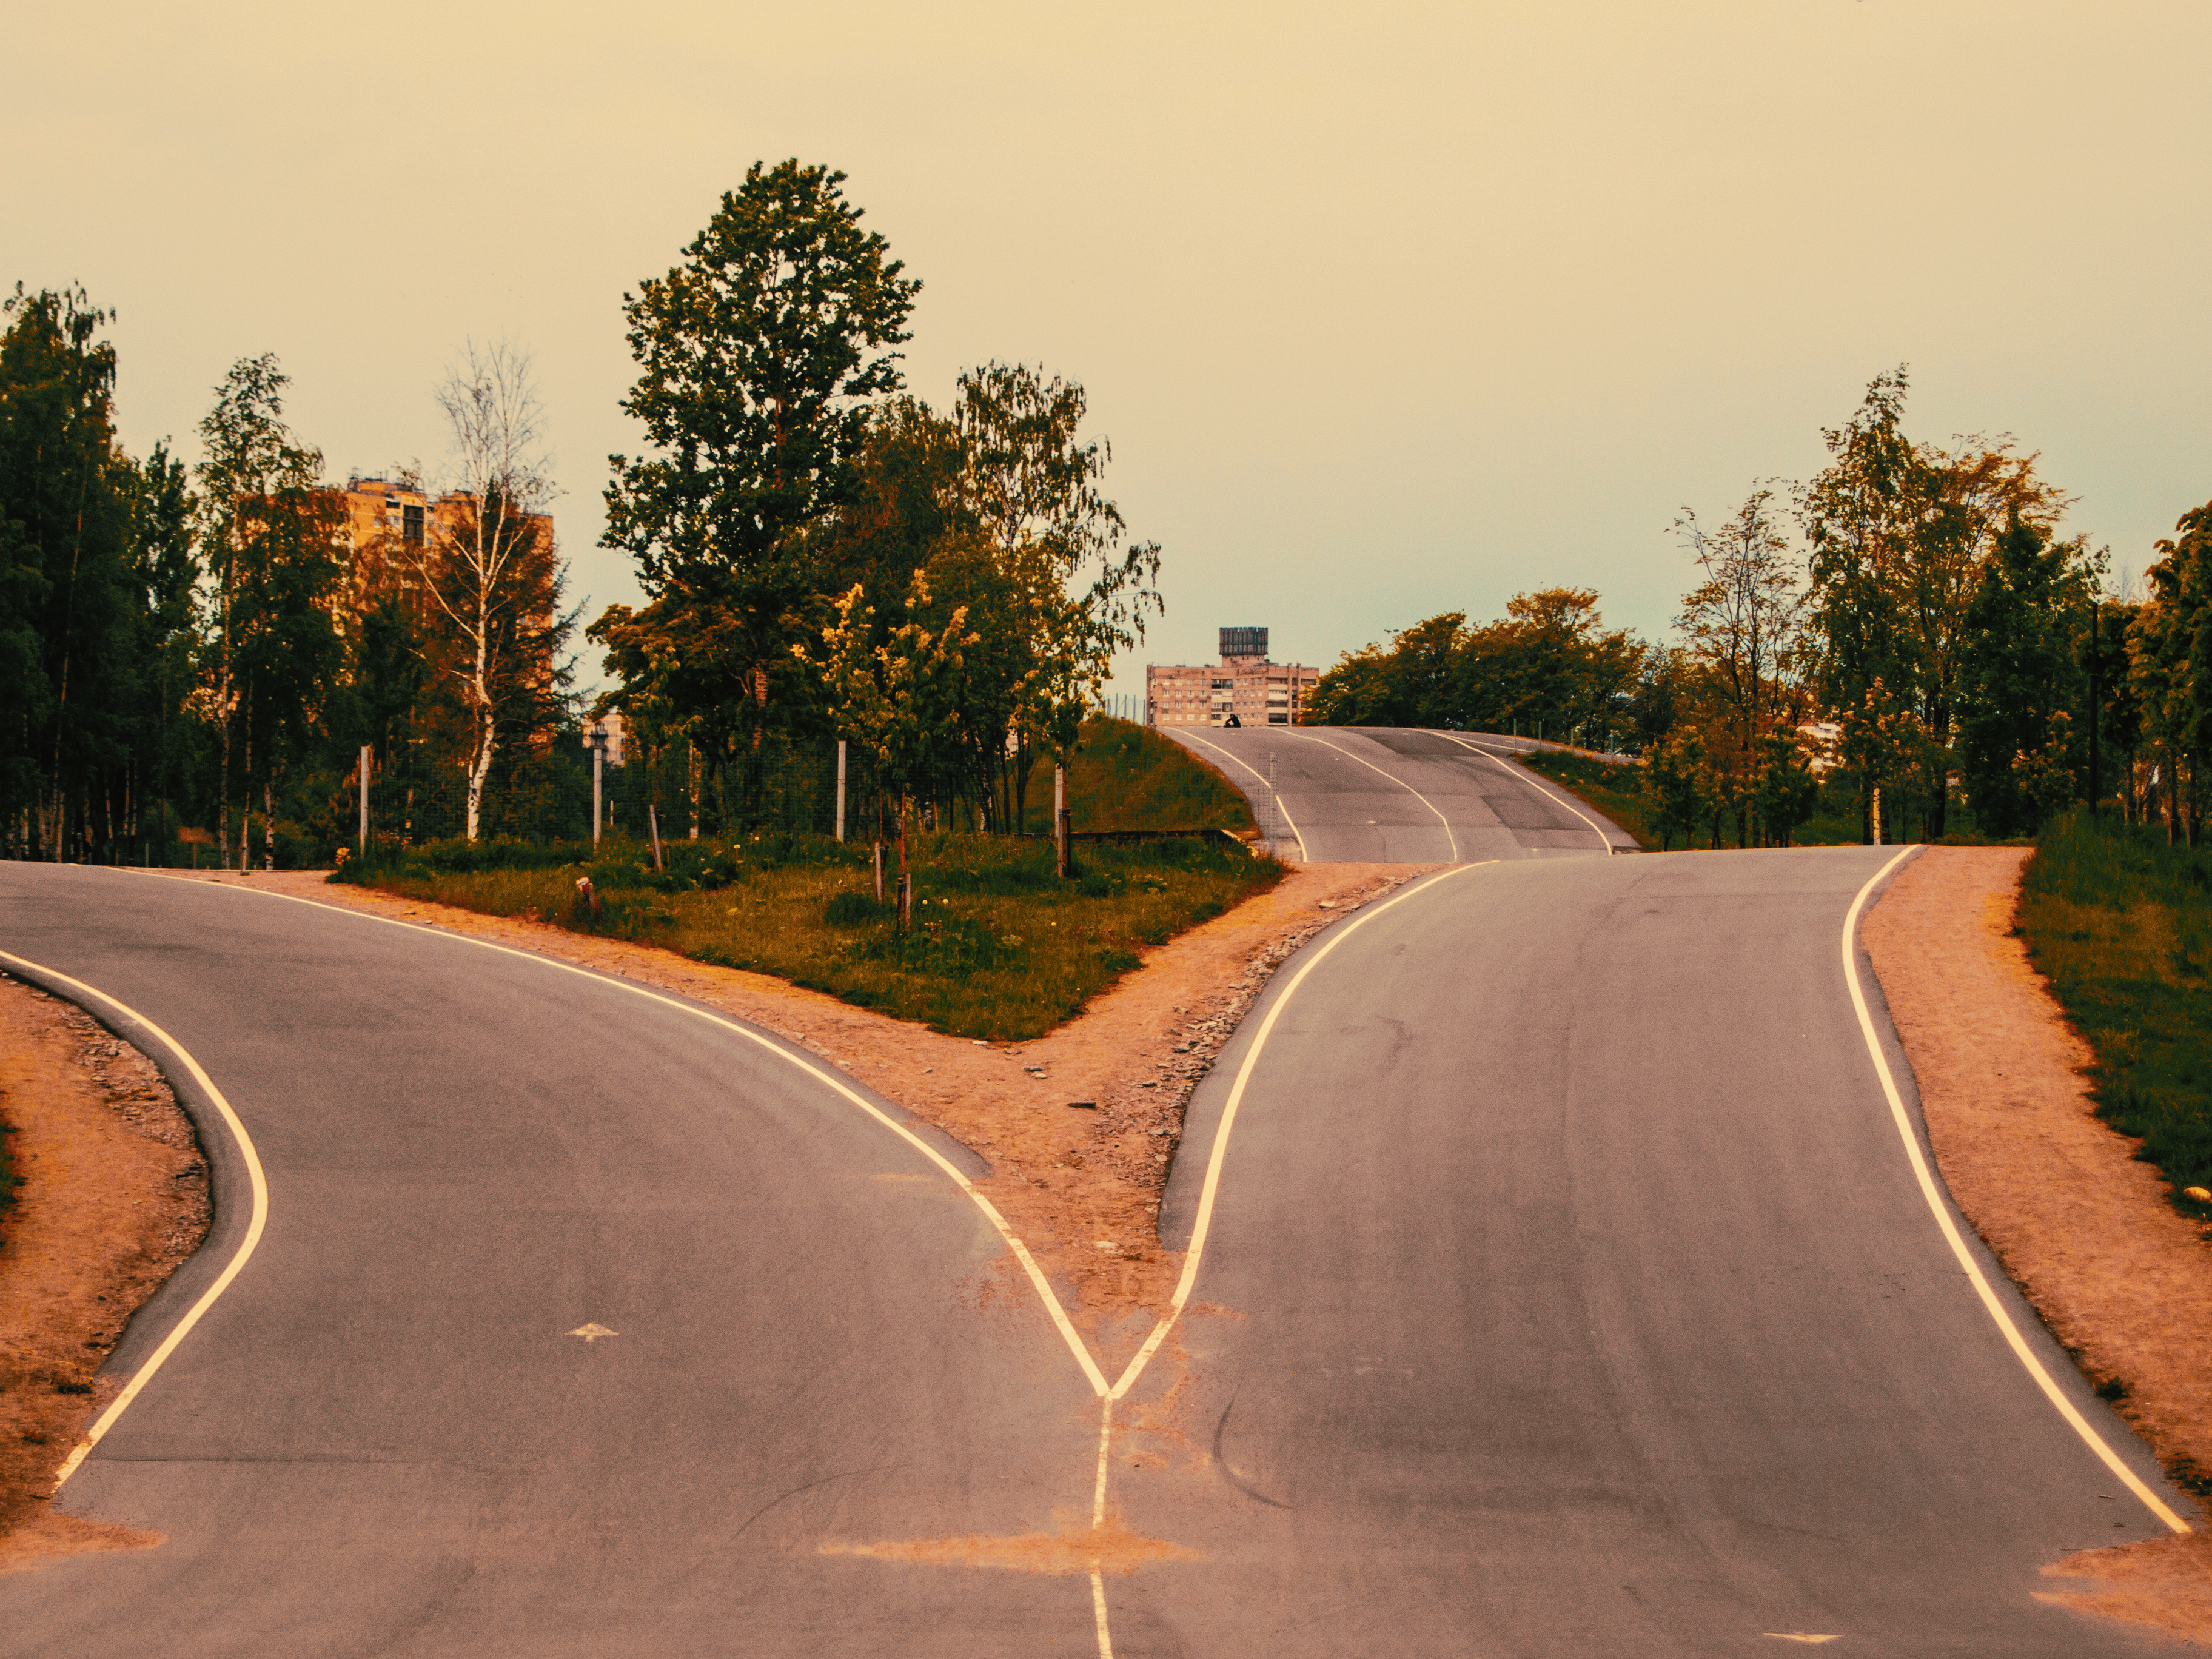
images, sky, plant, ecoregion, automotive lighting, infrastructure, natural landscape, road surface, tree, asphalt, vegetation, sunlight, land lot, tar, atmospheric phenomenon, thoroughfare, grass, woody plant, landscape, rural area, slope, plain, horizon, road, Tints and shades, sunset, shoulder, sunrise, street light, dusk, freeway, evening, street, grassland, nonbuilding structure, soil, lane, highway, spring, field, shadow, path, hill, road trip, dirt road, trail, wildlife, night, deciduous, driving, transport